11 (number)

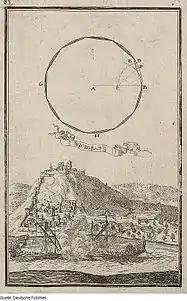
Copper engraving of a hendecagon, by Anton Ernst Burkhard von Birckenstein (1698)

An 11-sided polygon is called a hendecagon, or "undecagon". A regular hendecagon is the polygon with the fewest number of sides that is not able to be constructed with a straightedge, compass, and angle trisector.